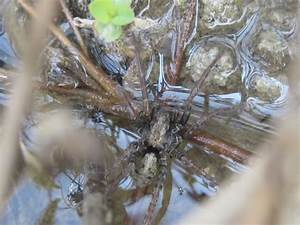
Label: spider